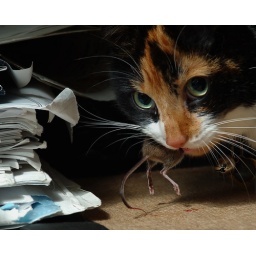
Strobist info: off-camera FL-50 left of camera, above eyeline of subject bouncing off the underside of a glass desk at 1/4...